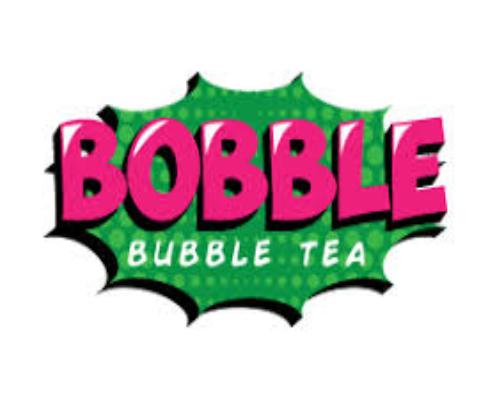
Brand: bobble
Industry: Clothes